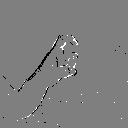
ASL letter: x